Harvey (1950 film)

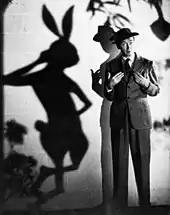
James Stewart in a promotional photo advertising the film

Reviews from critics were mostly positive. Bosley Crowther of "The New York Times" wrote that "so freely flowing is the screenplay which Mrs. Chase and Oscar Brodney have prepared, so vivid and droll is the direction which Henry Koster has given it and, particularly, so darling is the acting of James Stewart, Josephine Hull and all the rest that a virtually brand new experience is still in store for even those who saw the play." "Variety" wrote that the play "loses little of its whimsical comedy charm in the screen translation", and that Stewart "would seem the perfect casting for the character so well does he convey the idea that escape from life into a pleasant half-world existence has many points in its favor." "Harrison's Reports" wrote, "A brief synopsis cannot do justice to the humor in the story, much of it delightful and some of it hilarious. Stewart is excellent in the leading role; his casual ease and amiability, and the quiet manner in which he explains his relationship with 'Harvey,' are fascinating." Richard L. Coe of "The Washington Post" called it "one of the most beguiling comedies possible ... I'm certain you'll admire the able playing of Stewart and the marvelous out-of-this-world perplexity of the superb Mrs. Hull. Both are Academy Award performances."